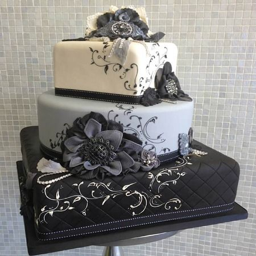
black , white and grey cake - by